The Riddle (novel)

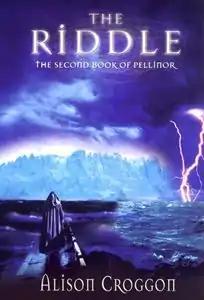
Australian cover of "The Riddle"

The Riddle is a 2004 fantasy novel by Alison Croggon.